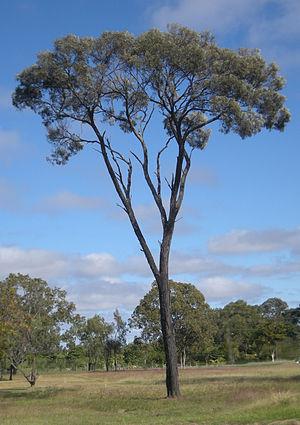
Acacia harpophylla est une espèce d'Acacia endémique d'Australie. On le trouve au centre et sur les cotes du Queensland et au nord de la Nouvelle-Galles du Sud jusqu'au vingtième degré de latitude sud. Il peut atteindre 25 mètres de haut. Il a des racines drageonnantes ce qui en fait une espèce envahissante. L'écorce est dure, ridée, presque noire. Les feuilles falciformes, coriaces, cireuses mesurent de 10 à 20 cm de long pour 7 à 20 mm de large. Il forme de vastes forêts sur les sols argileux.